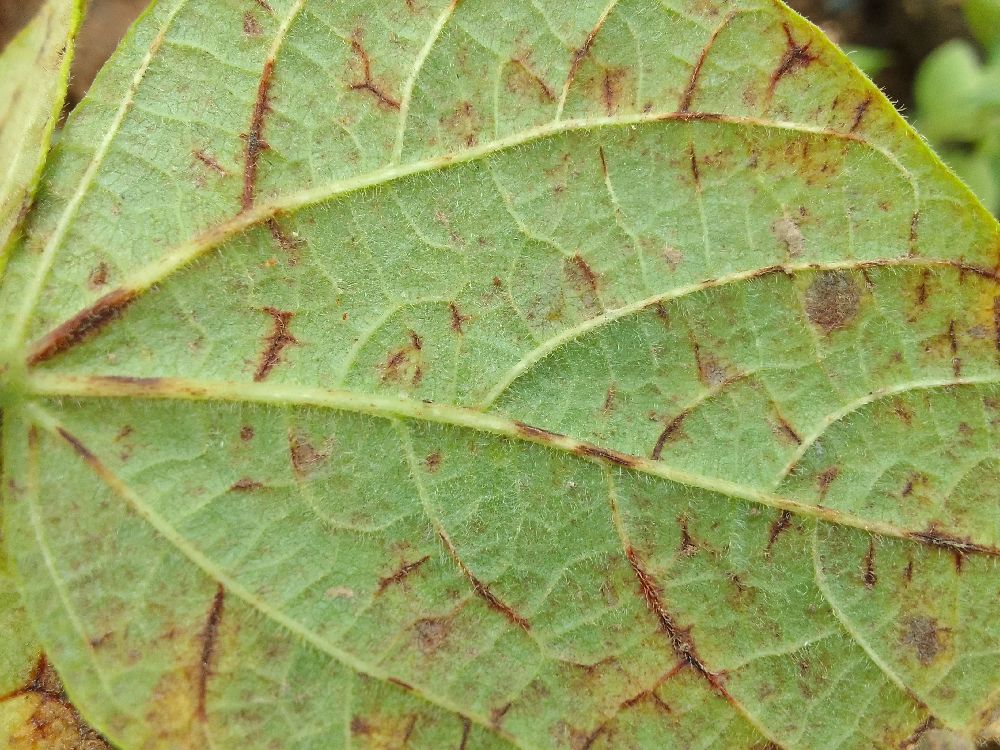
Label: anthracnose